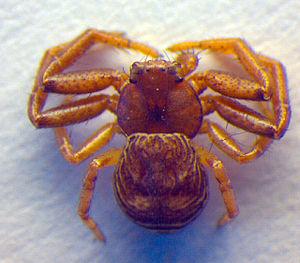
Coriarachne depressa est une espèce d'araignées aranéomorphes de la famille des Thomisidae.